Sikhism in Canada

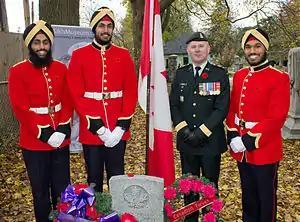
NCdt Tejvinder Toor, OCdt Saajandeep Sarai and OCdt. Sarabjot Anand represent Royal Military College of Canada at Private Buckham Singh grave, an annual Sikh Remembrance Day service which is held at Mount Hope Cemetery in Kitchener, Ontario.

Due to immigration restrictions, South Asians were not able to bring their relatives from India to Canada. Therefore, they resorted to illegal means to bring them to Canada. This was through the Washington-British Columbia border. When the Canadian Government became aware of the happenings along the borderline, they tightened immigration regulations and South Asian men who stayed even three days longer outside of Canada were denied entrance for violating the three-year limit.